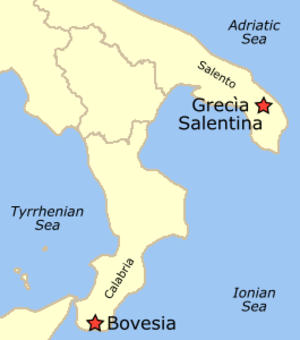
L'Italie comprend de nombreuses minorités linguistiques, religieuses et ethniques.